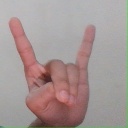
अक्षर: श